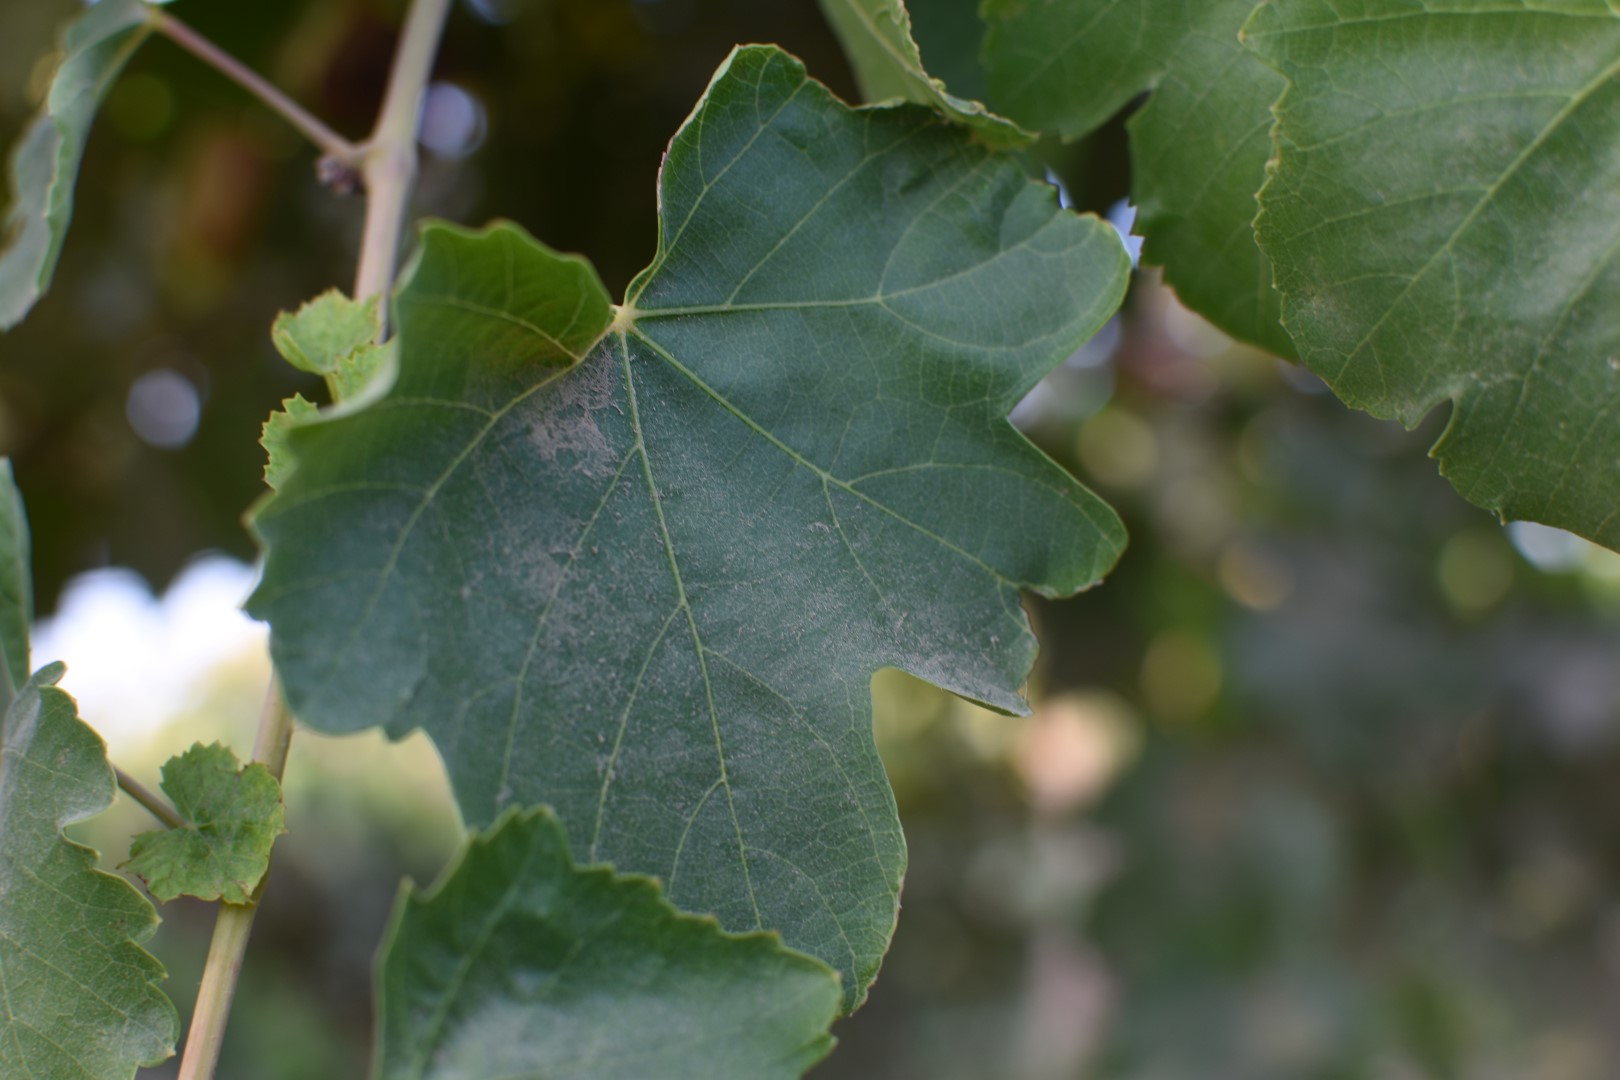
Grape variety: Thompson Seedless